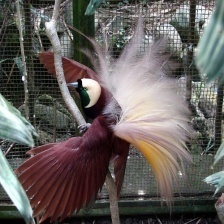
Species: BIRD OF PARADISE
Scientific name: STRELITZIA